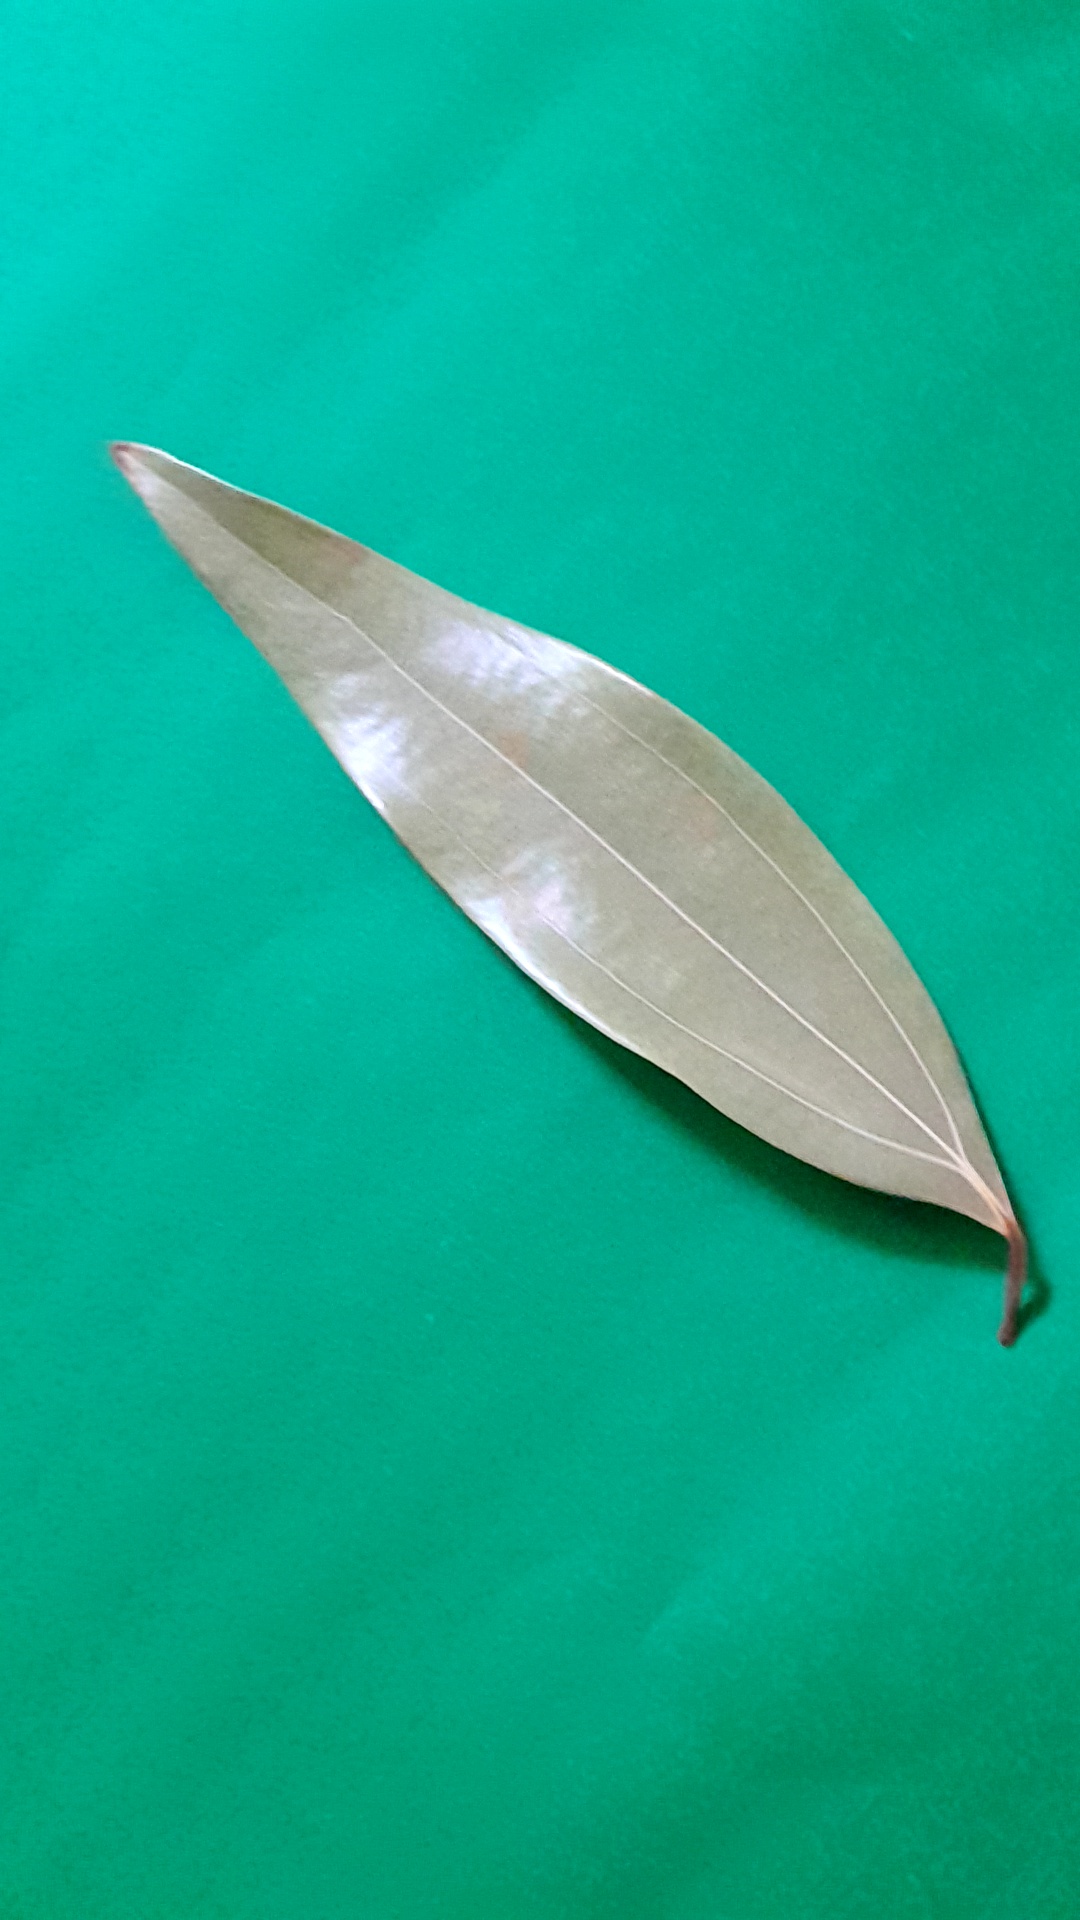
Label: Dry Leaf